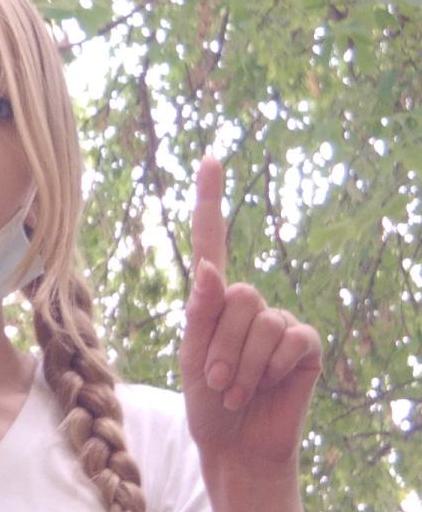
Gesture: one